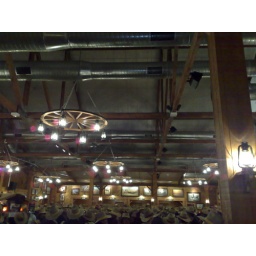
wagon wheel chandeliers on roof of bar in Outback Spectacular